Anglophone Crisis

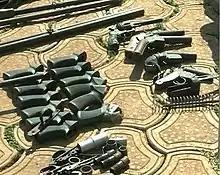
Weapons of separatist fighters in Bamenda, seized by the Cameroonian military in February 2019

Towards the end of July, two major prison riots took place. On 22 July, separatist inmates at Kondengui Central Prison took part in staging a protest against the prison conditions. The protest escalated into a riot, which was eventually quelled violently. A similar protest and crackdown took place at Buea Central Prison a few days later. More than 100 inmates were moved to undisclosed locations for detention, some of whom were subjected to torture, and there were speculations that some had been killed during the riots. The IG demanded that the Cameroonian government account for the missing inmates, threatening to impose a lockdown encompassing the entire Anglophone regions if it failed to do so. The lockdown started on 29 July. Midnight to 31 July, the ten detained members of the IG, including Ayuk Tabe, went on a hunger strike over the missing convicts.